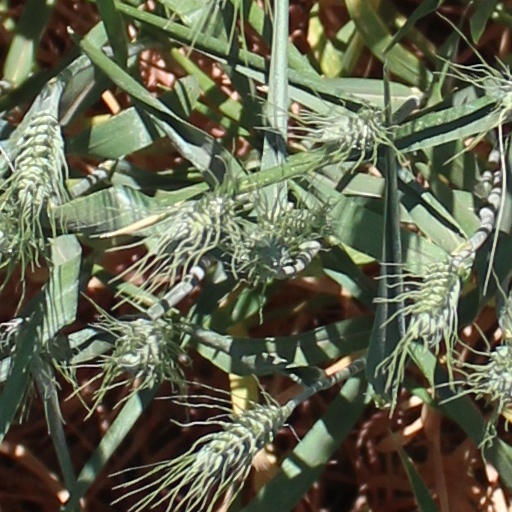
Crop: wheat